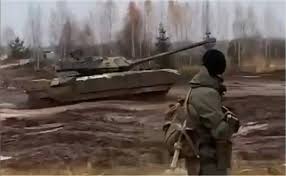
Label: Tank